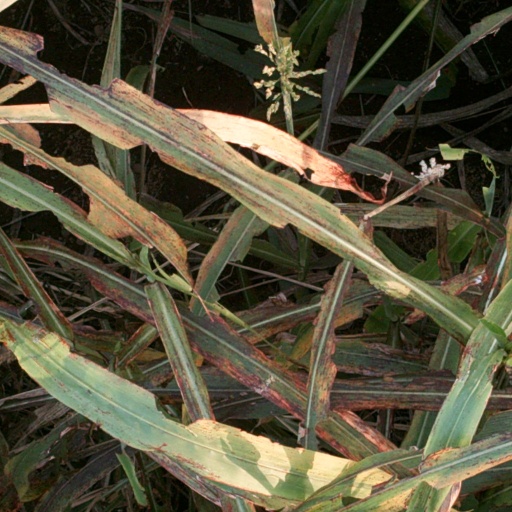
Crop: sorghum